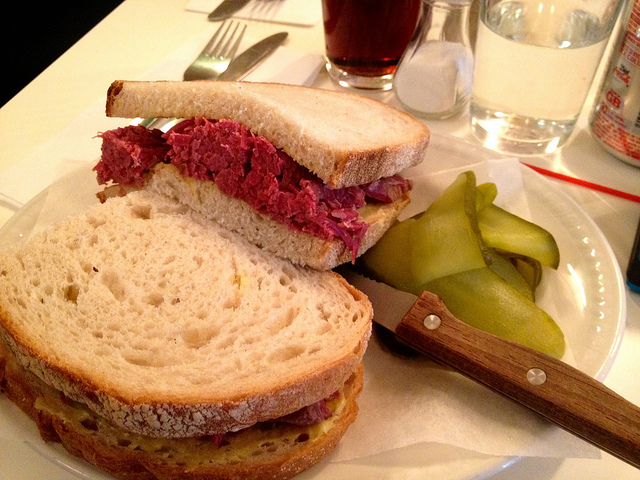
user: Given an image and a question. Answer the question in a short answer. Question: What is the filling? Short Answer:
assistant: beef